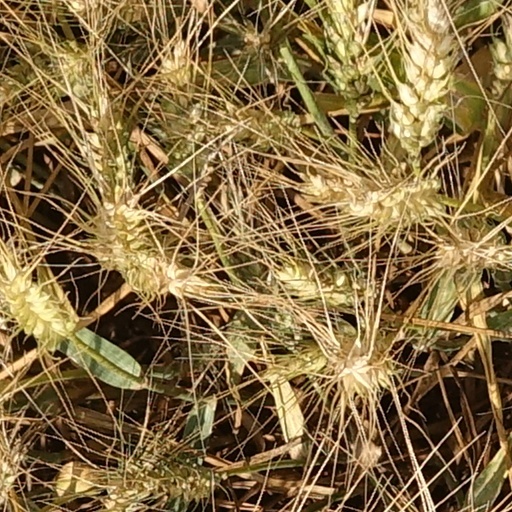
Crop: wheat